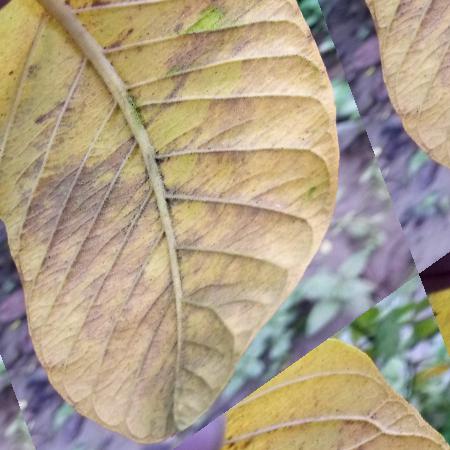
Label: Red rust